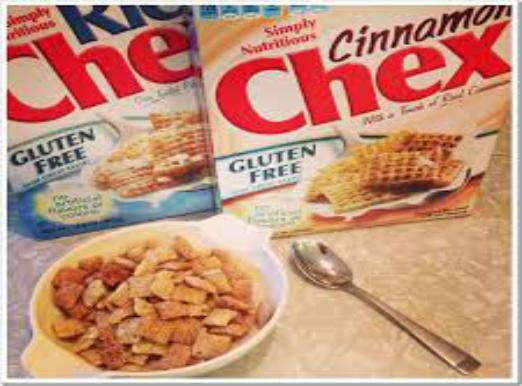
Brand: Cinnamon Chex
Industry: Food